Ibrahim Ali Omar Shah

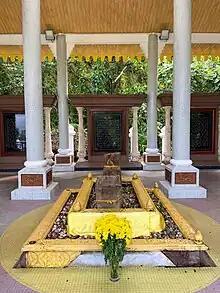
Mausoleum of Sultan Tengah in Santubong, Sarawak

Ibrahim Ali Omar Shah married the princess of Ratu Sambas in Sambas on his visit, this time having a son named Radin Bima. He was wounded by a Sakai with a broken harpoon as he paused to relieve himself at Kampung Batu Buaya on his way back to Sarawak. He died soon after and was buried at Sematan, Sarawak in 1641. Following his suicide, the Sultan's remains was interred atop Bukit Santubong's slopes in accordance with the customs and tradition of the Sarawak Sultanate.